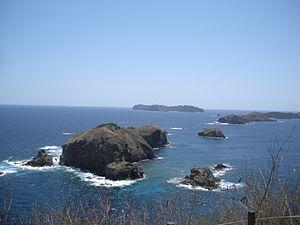
Le parc national d'Ogasawara est un parc national japonais se situant dans l'archipel d'Ogasawara près de 1 000 kilomètres au sud de Honshū.